Jayme Matarazzo

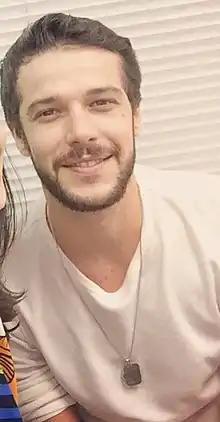

Jayme Monjardim Matarazzo Filho (born November 20, 1985) is a Brazilian actor. He is descended from the , grandson of André and Maysa Matarazzo, and son of TV and film director Jayme Monjardim with Fernanda Lauer.